Moonlight Follies

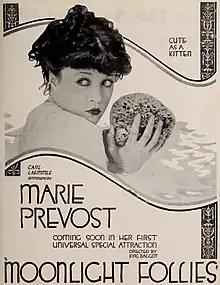

Moonlight Follies is a 1921 American silent comedy film directed by King Baggot and starring Marie Prevost, Lionel Belmore and Marie Crisp.